Vale do Aço metropolitan area

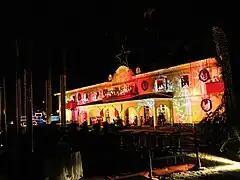
Aperam Acesita Foundation during the institution's Christmas cantata

At the beginning of the 20th century, the so-called Vale Verde was still sparsely populated and almost entirely covered by virtually untouched Atlantic Forest. Settlement was encouraged by the construction of the Vitória-Minas Railway (EFVM) between 1911 and 1929. Upon reaching the current municipality of Belo Oriente in the late 1910s, railway construction was halted due to World War I, but it resumed in the following decade, spurring the emergence of the first urban centers in Coronel Fabriciano and Timóteo, with the arrival of workers tasked with the construction, and later in Ipatinga. Shortly thereafter, the development of the MG-4 (now BR-381) through the region also contributed to the establishment of the urban perimeter.